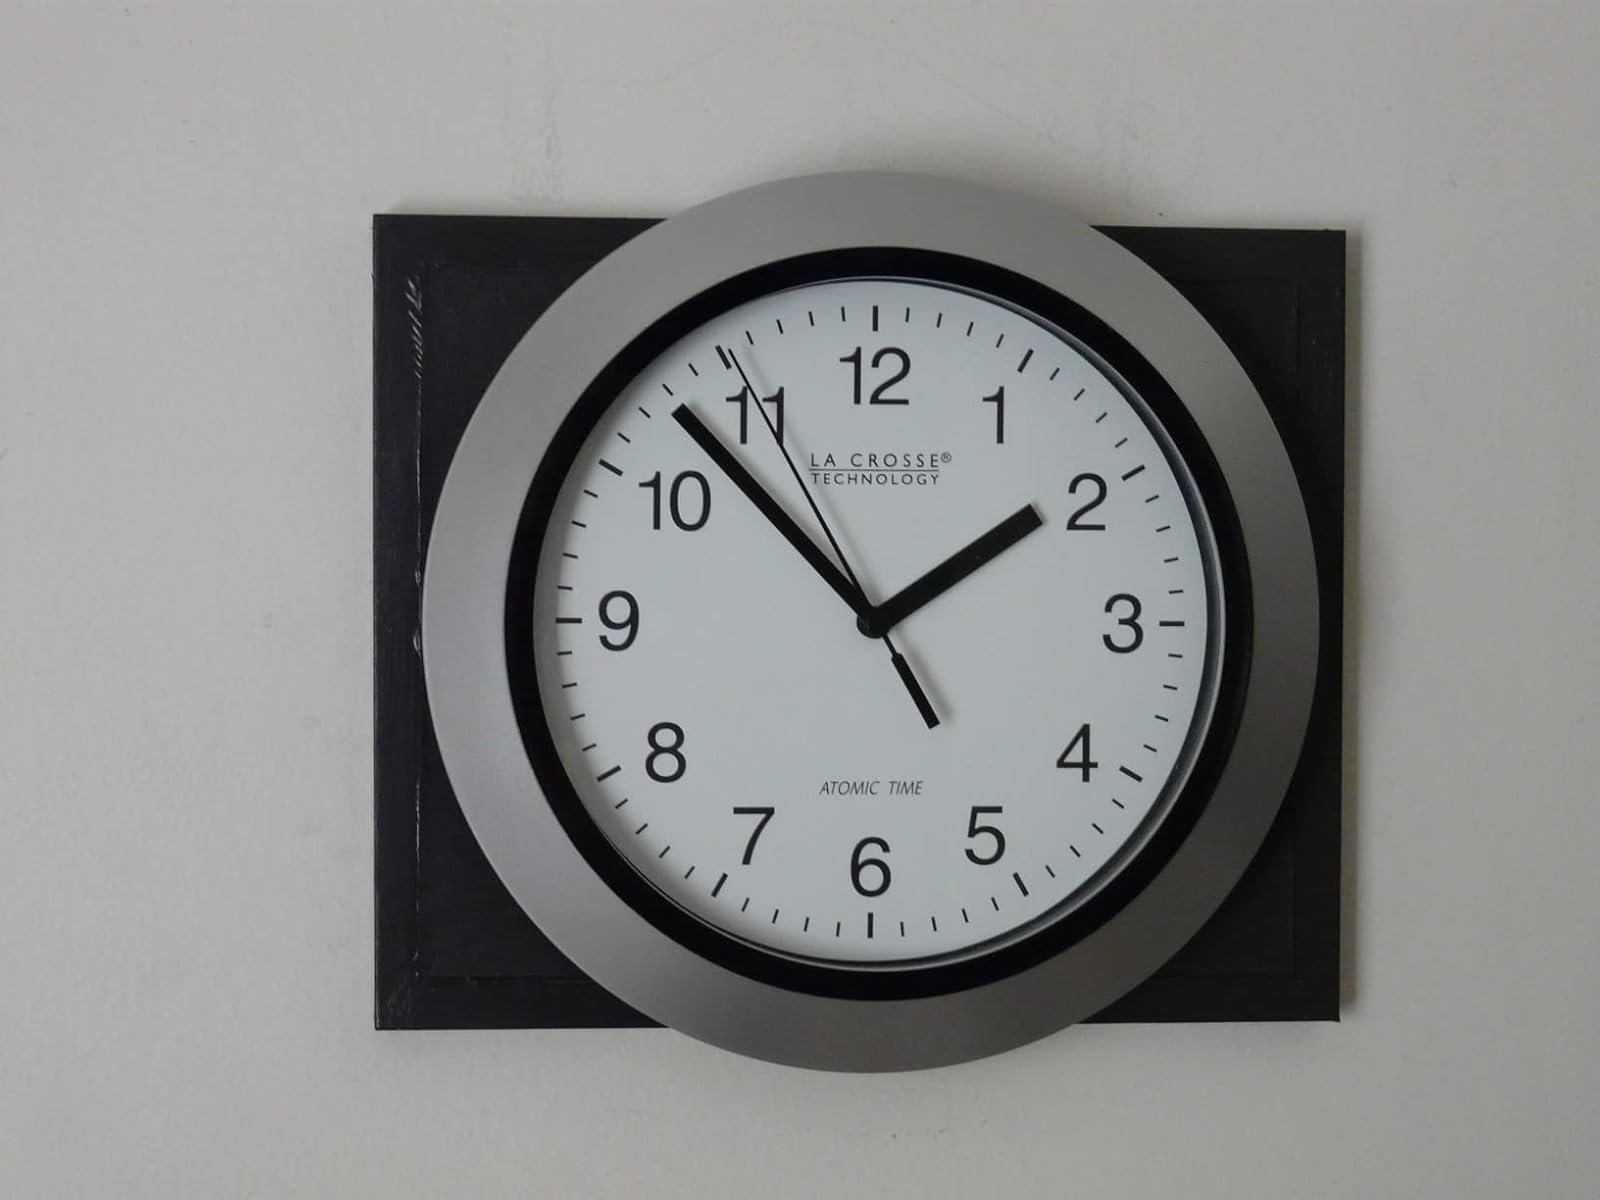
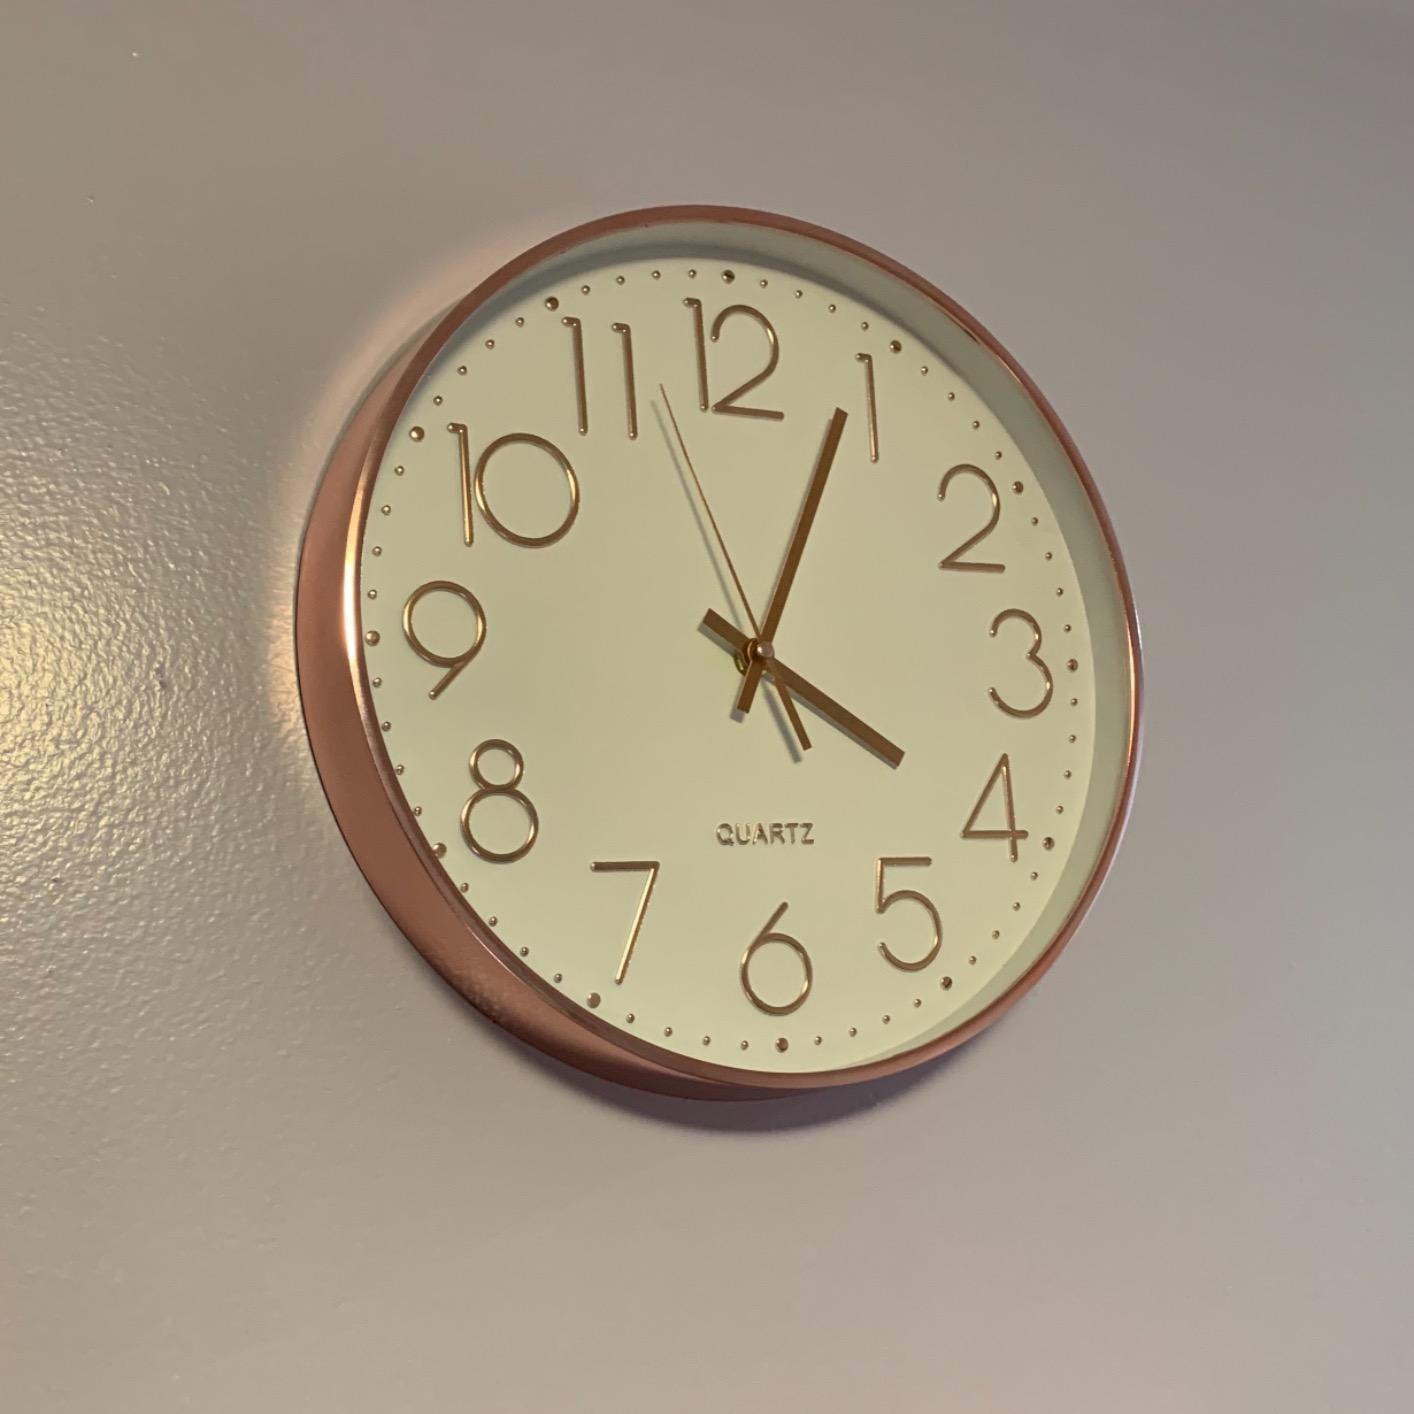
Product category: clock
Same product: no